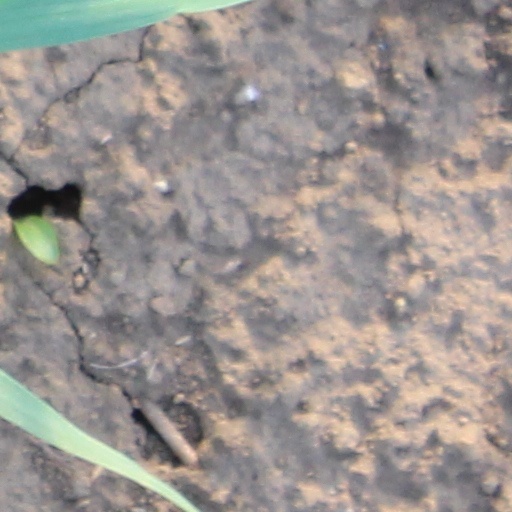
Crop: wheat